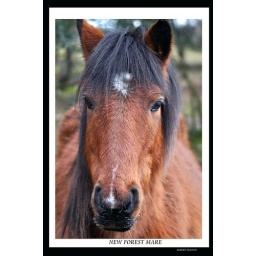
this mare hangs about cadmans pool keep your butties in the car trust me